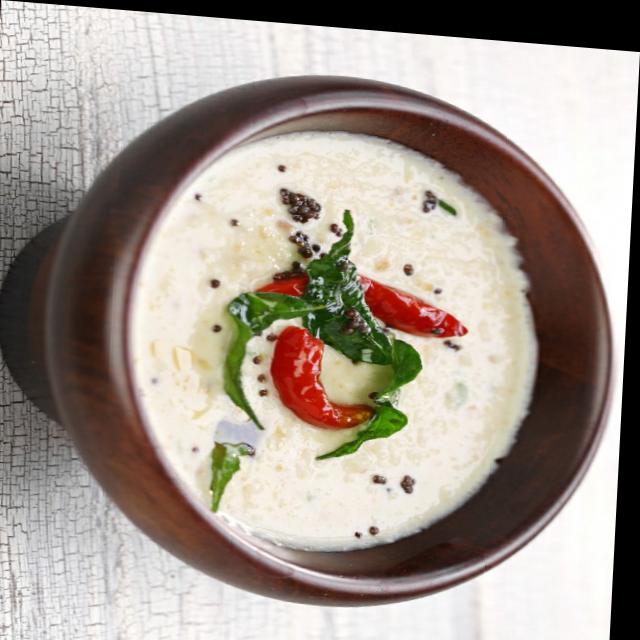
Dish: coconut_chutney